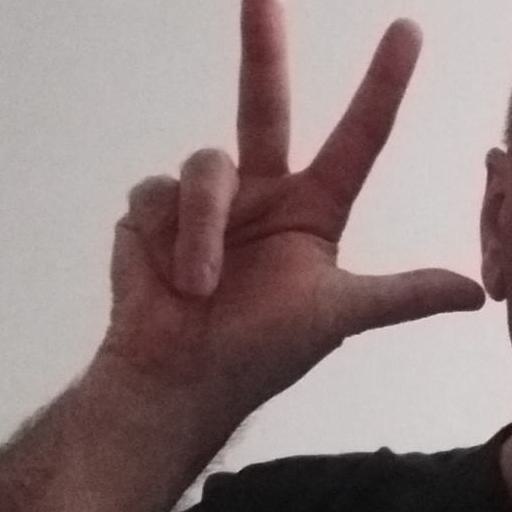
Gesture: three2